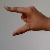
The image shows a hand gesture representing the letter 'Z' in Indian Sign Language.